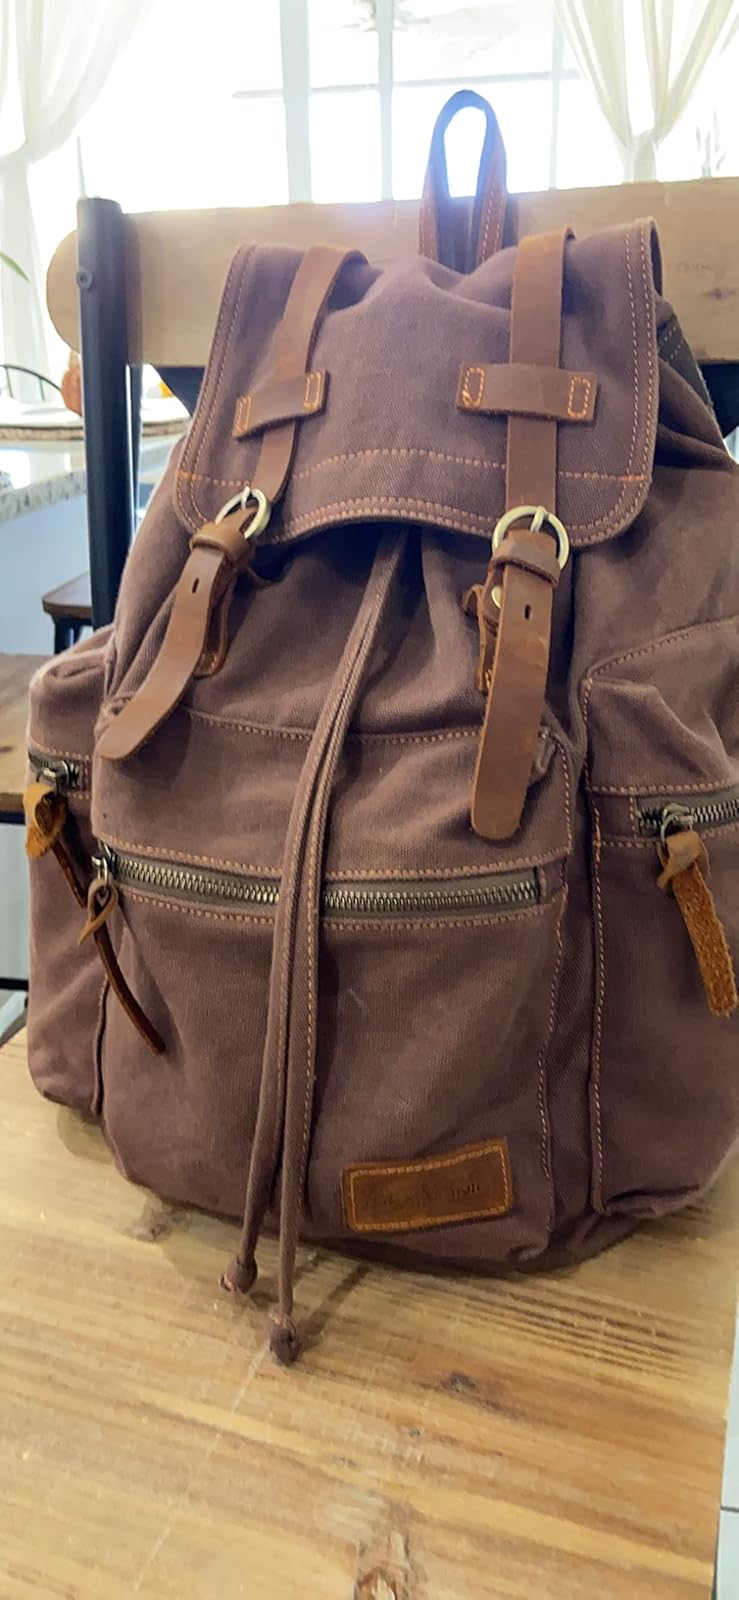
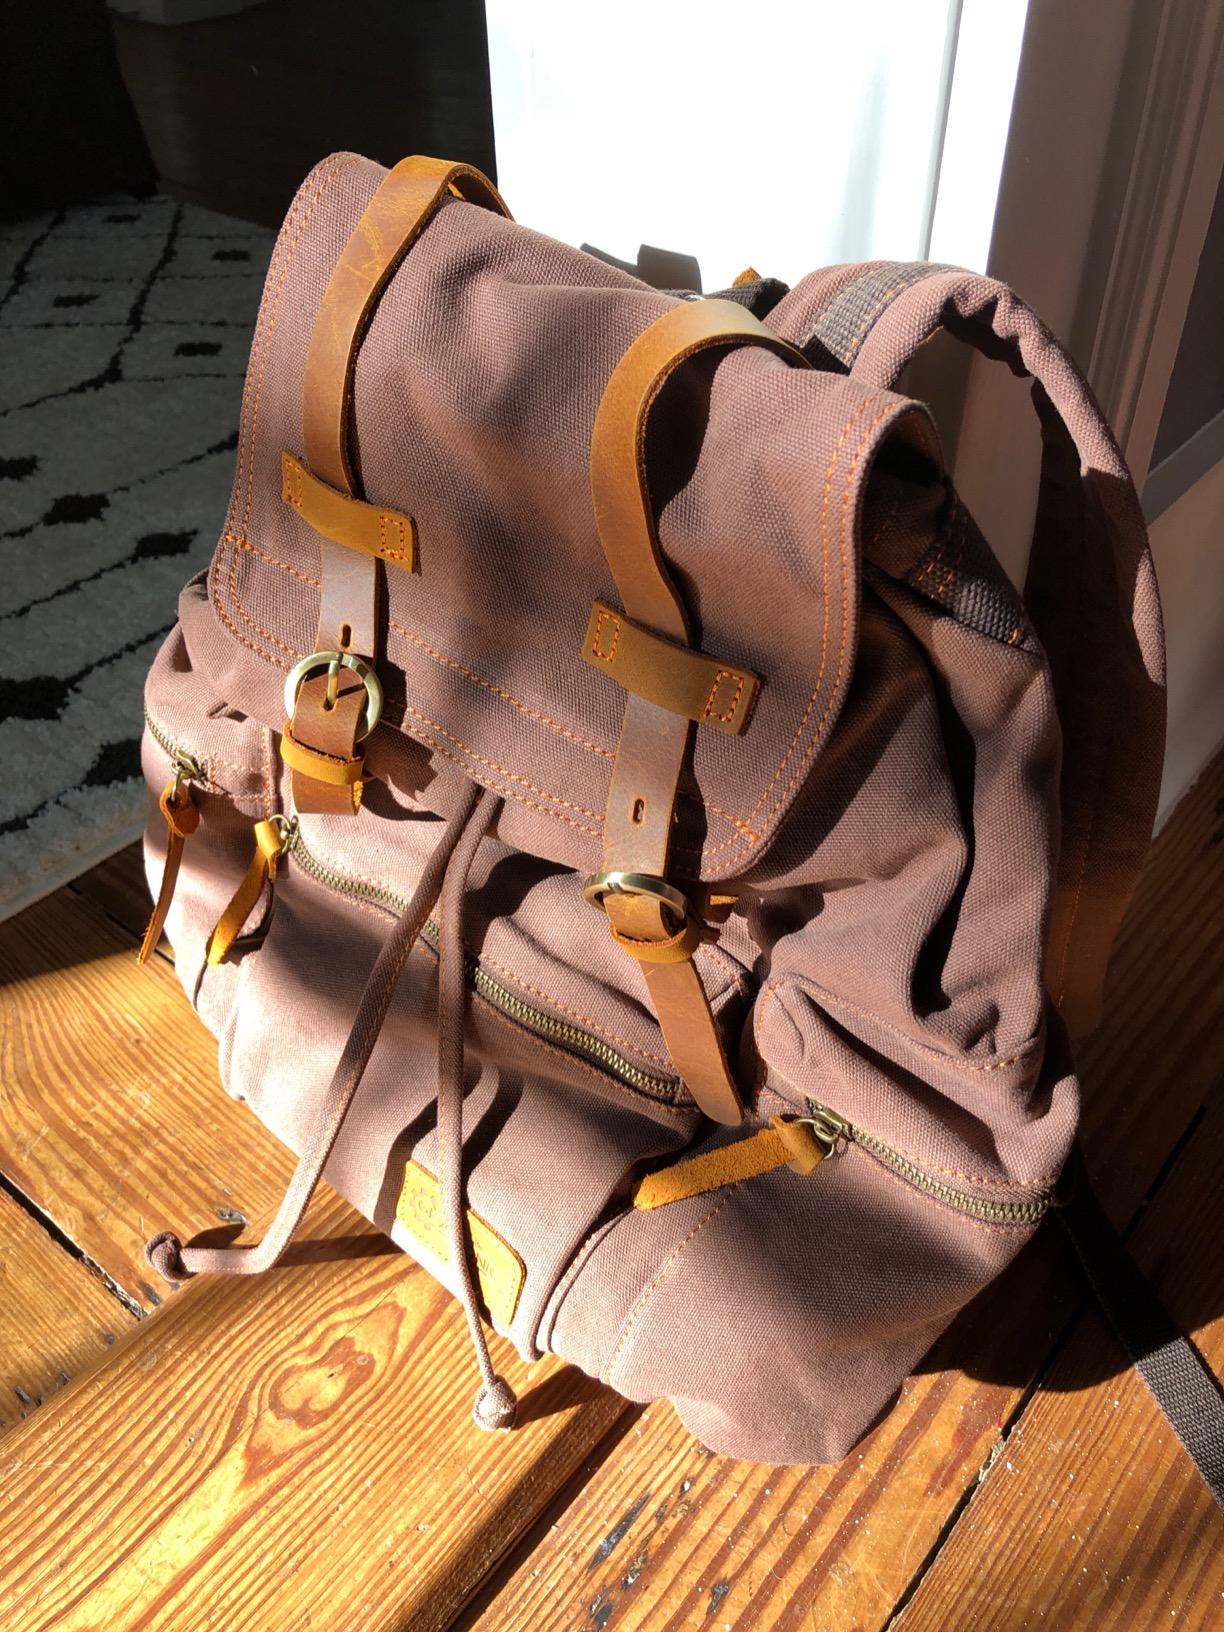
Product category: bag
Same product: yes